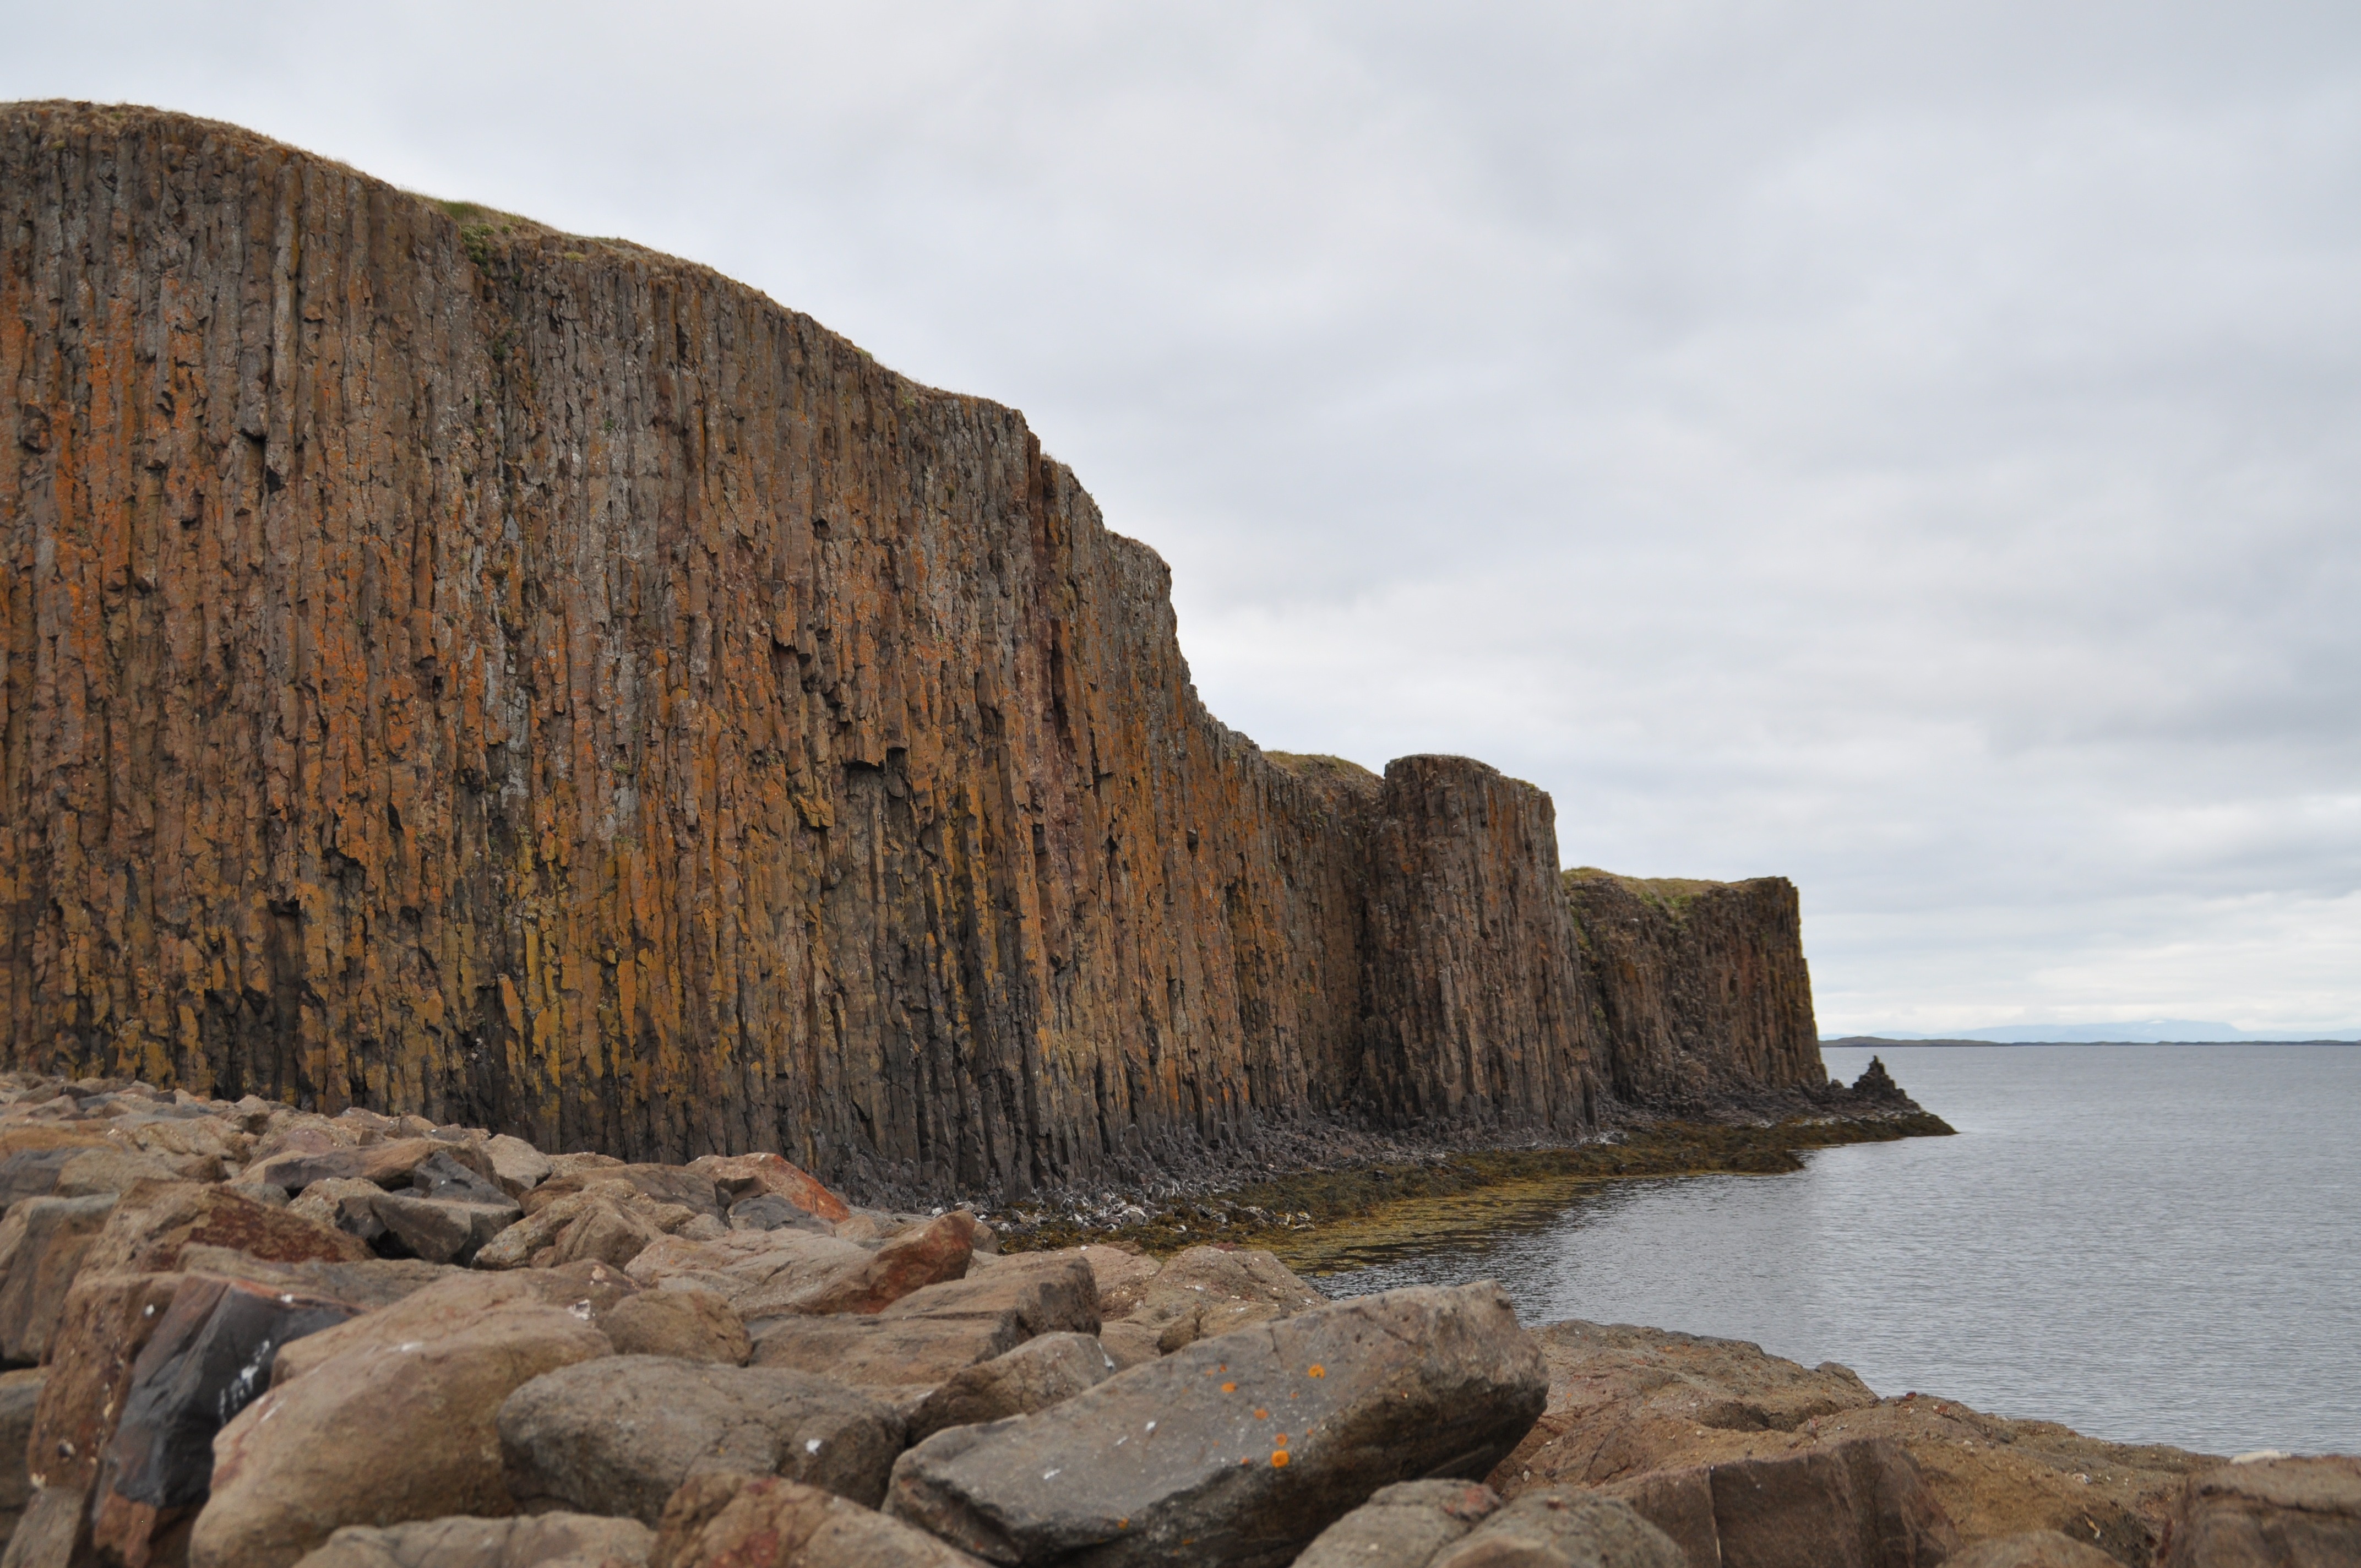
beach, landscape, sea, coast, water, rock, ocean, shore, formation, cliff, arch, bay, iceland, stack, terrain, material, stones, geology, badlands, cape, landform, natural arch, steep wall, geographical feature